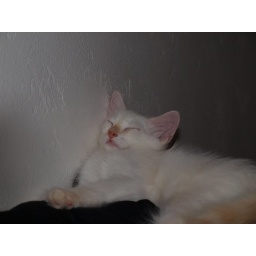
He likes sleeping on the back of the couch smooshed up against the wall